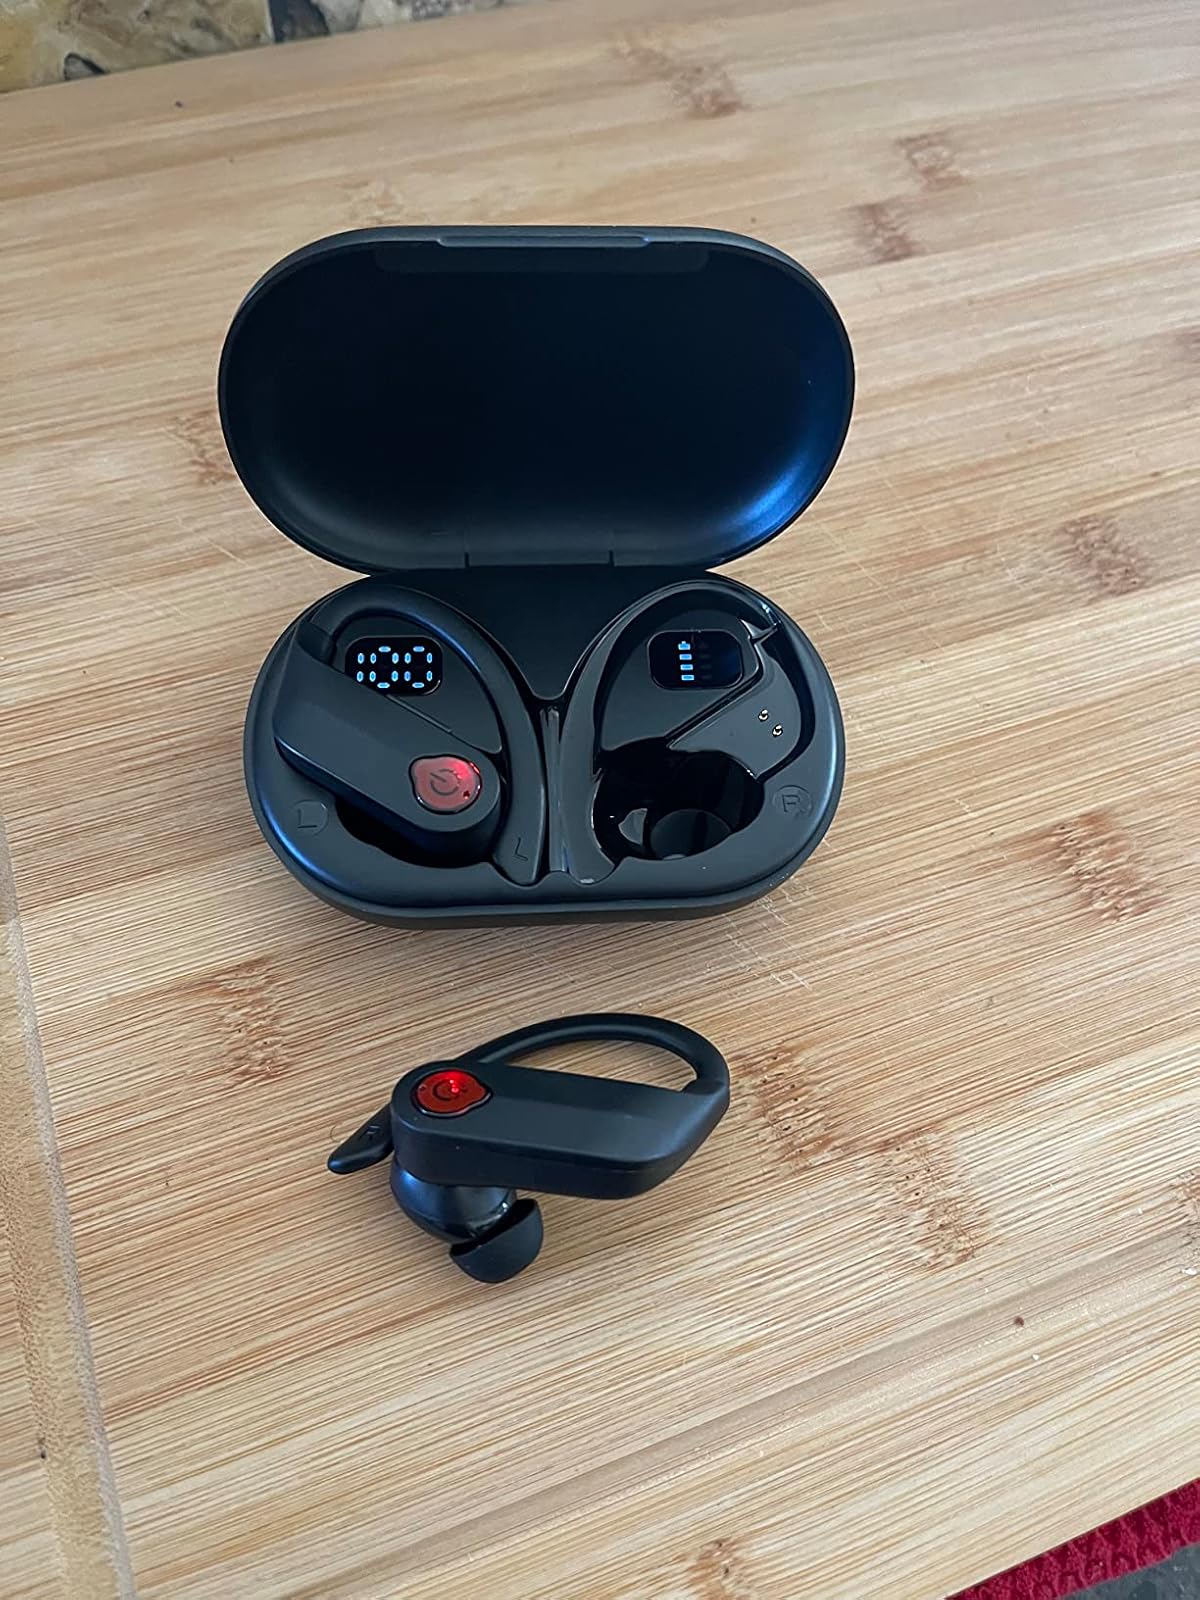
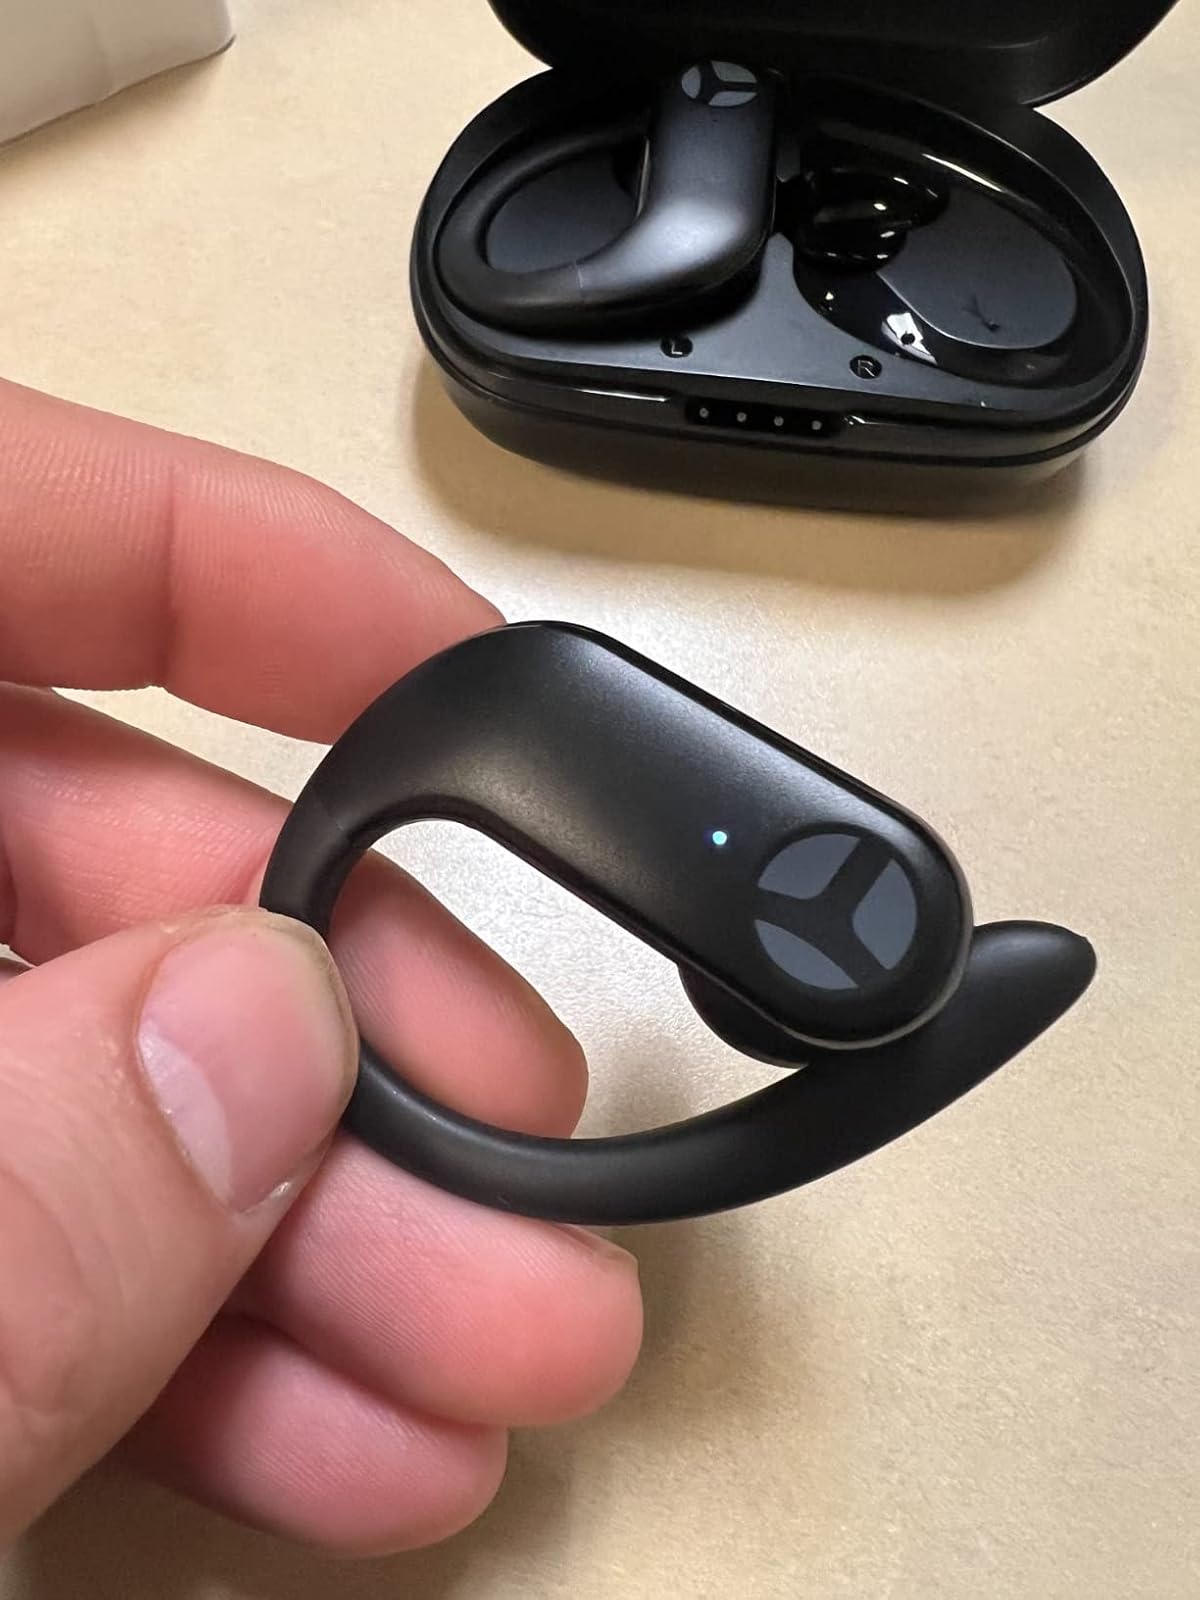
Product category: earbuds
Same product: no